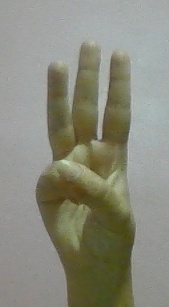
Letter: thaa